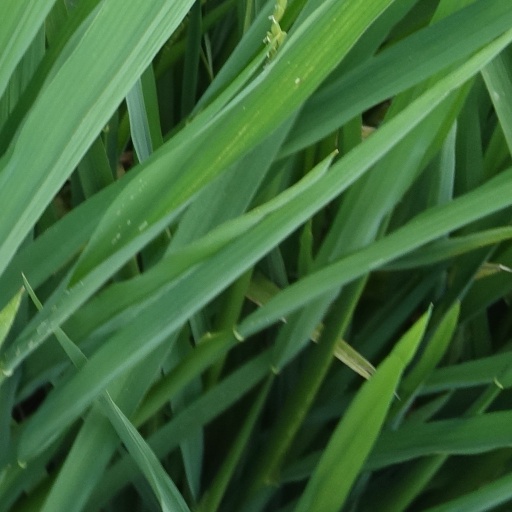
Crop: rice